Søllerød

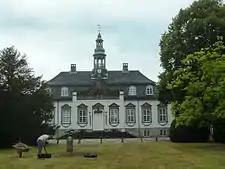
Søllerød Manor.

Another house with royal associations is Søllerødgaard, now known as Søllerød Slot. It was originally built by Frederik Danneskiold-Samsøe, a grandson of Christian V, between 1740 and 1743. Over the following decades, the property changed hands several times. Later residents included Frederick, Hereditary Prince of Denmark. The original house was replaced by a more modest one in 1784. The current house is from 1915. The property features a section of the original rough iron fence from the Odd Fellows Mansion in Bredgade, Copenhagen, which was dismantled when the house was expanded and converted into a concert venue in 1884.